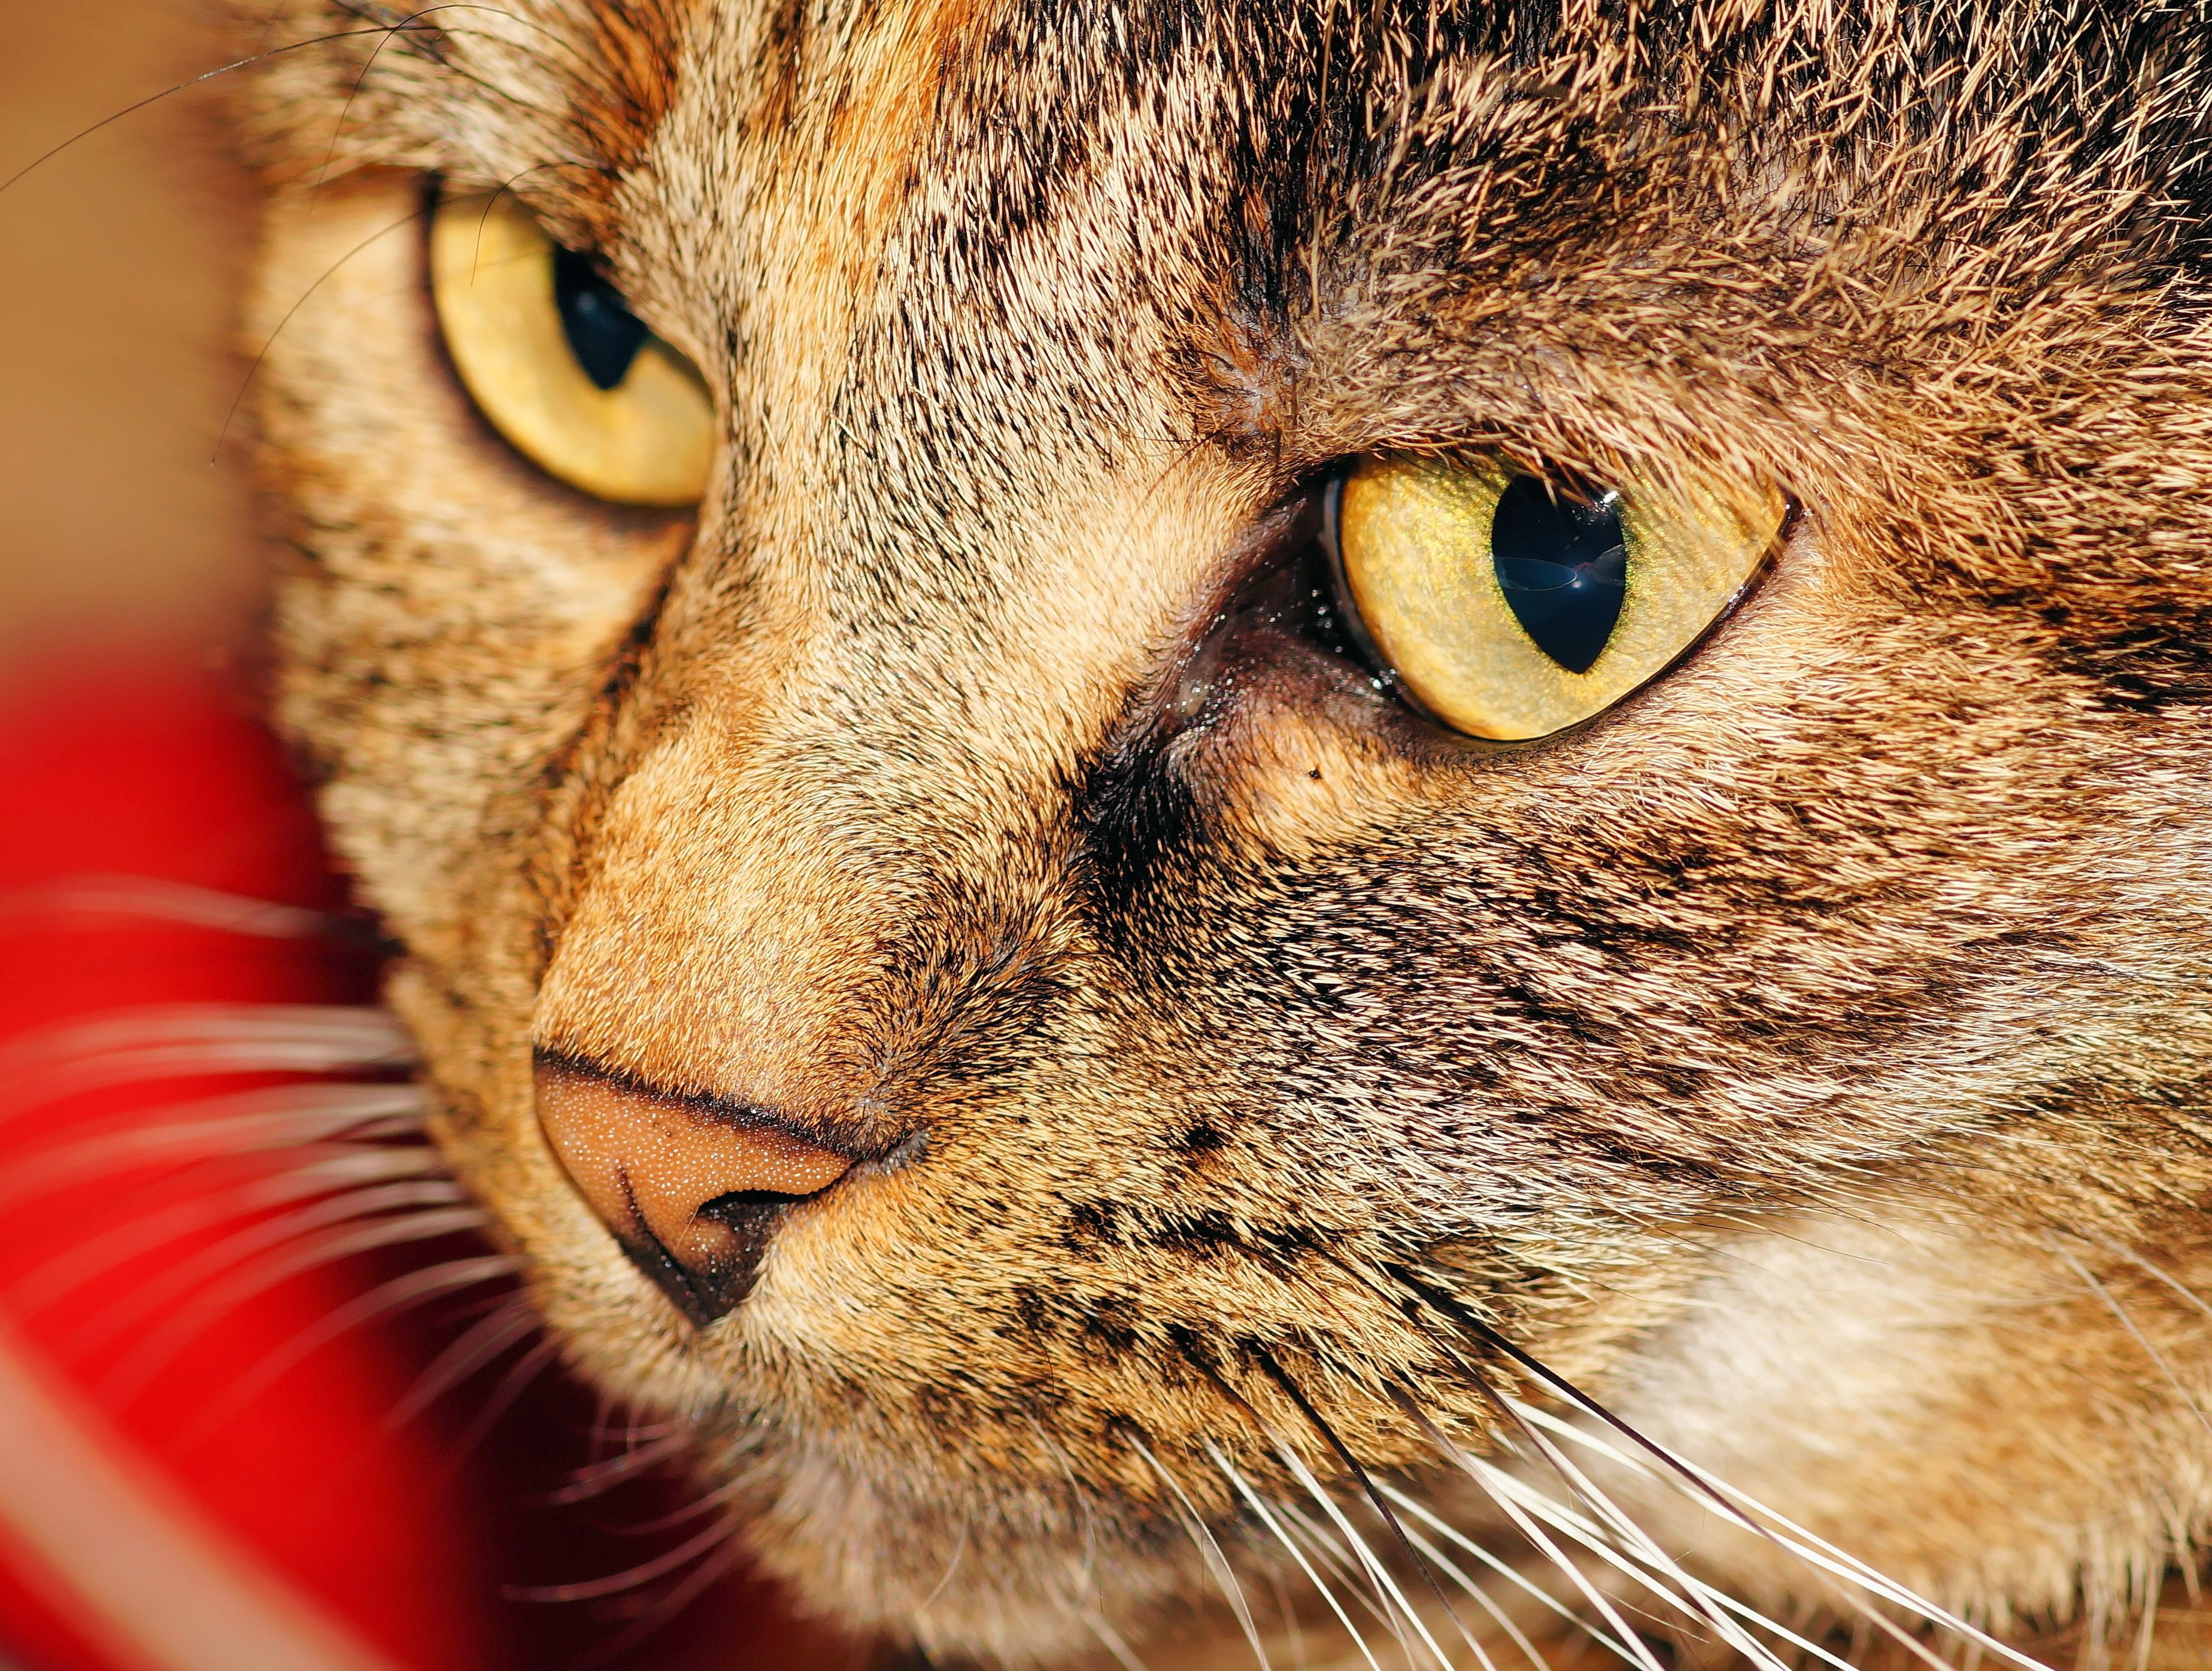
sweet, view, animal, cute, female, wildlife, fur, cat, mammal, close, fauna, close up, nose, whiskers, snout, eye, adidas, head, vertebrate, organ, mieze, curious, attention, domestic cat, cat face, macro photography, graceful, cat's eyes, tabby cat, wild cat, small to medium sized cats, cat like mammal